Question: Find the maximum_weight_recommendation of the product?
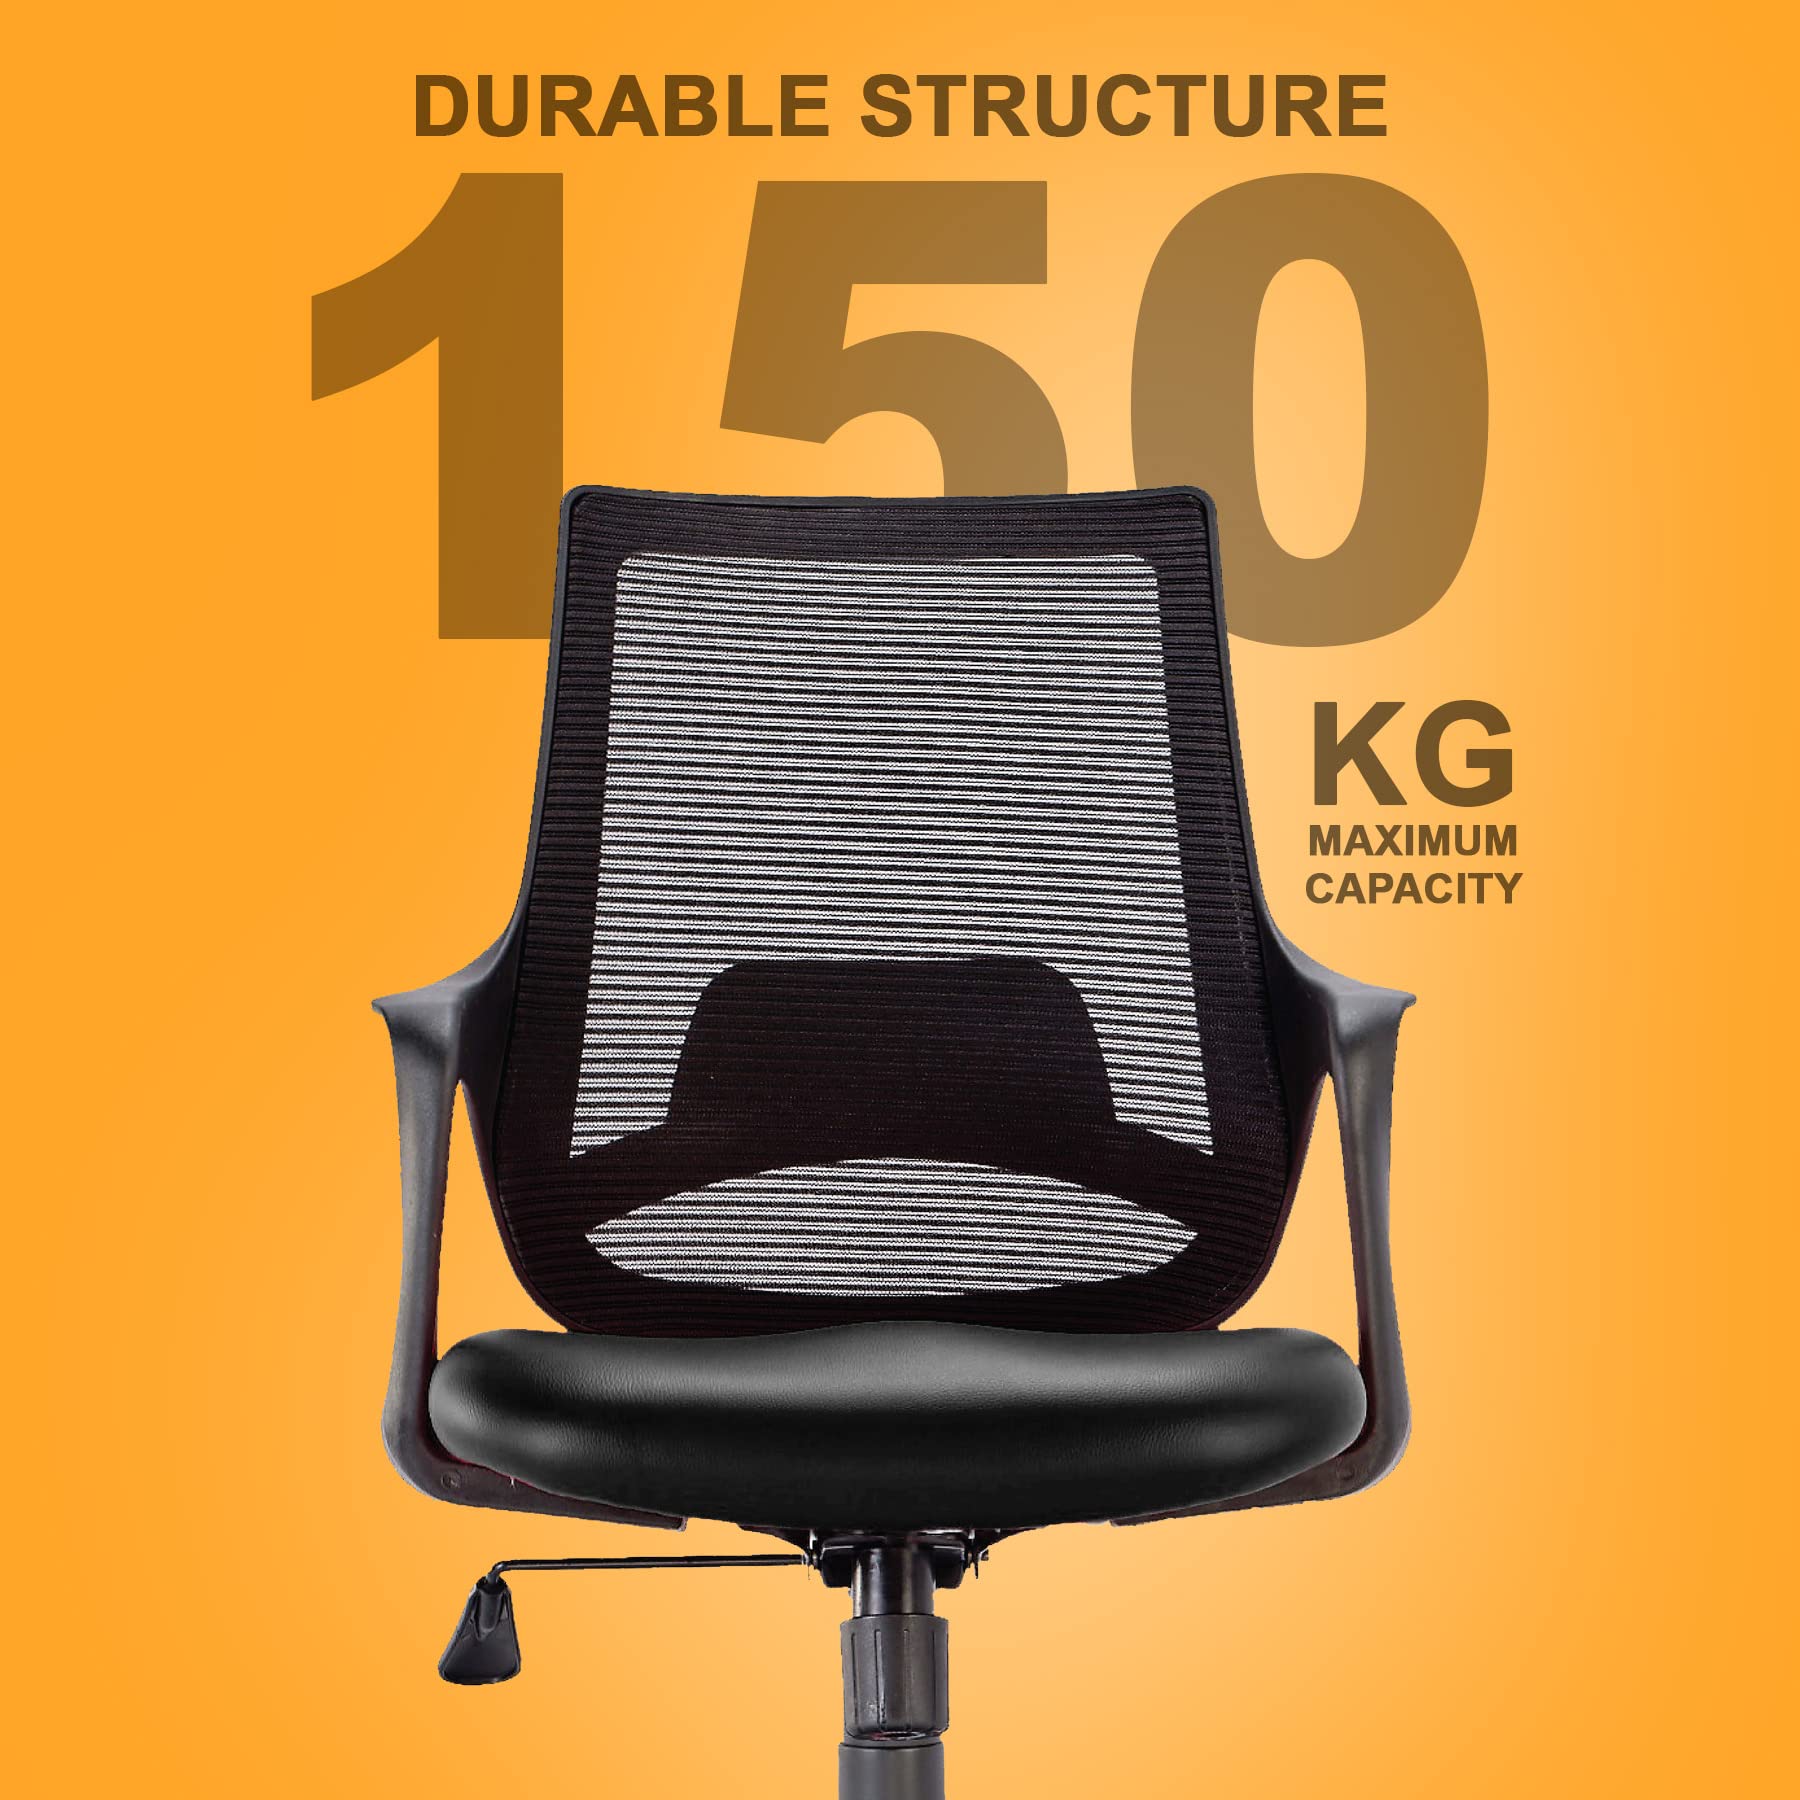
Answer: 50 kilogram